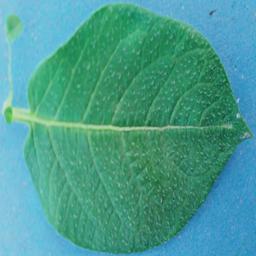
Label: Potato___Healthy